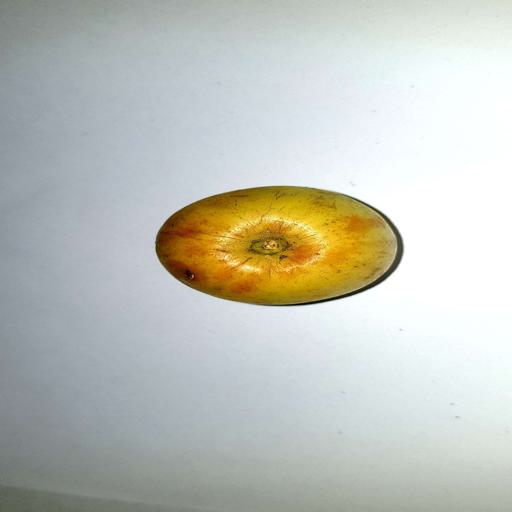
Label: healthy